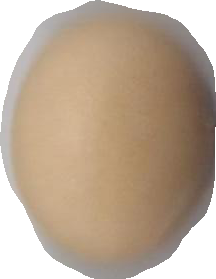
Variety: Anjasmoro